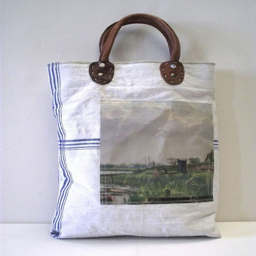
image how great is this bag !